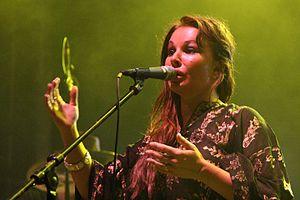
Transglobal Underground est un groupe anglais d'Asian Beat ou Ethno-Techno créé à Londres en 1991. Créé par trois bidouilleurs de sons que sont Alex Kasier, Tax D et Hamid Man Tu, le groupe doit sa longévité à des expériences sonores toujours plus improbables les unes que les autres et à un tour du monde en musique entre musiques orientales, électroniques, dub et hip-hop. Ce groupe est l'exemple même du brassage musical qui se passe à Londres.